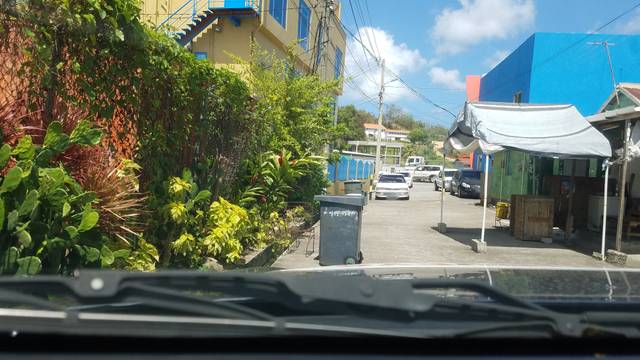
Region: Saint Lucia
Coordinates: 14.019, -60.991